New York Central Mohawk

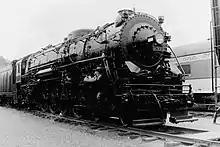
Preserved L-2d class locomotive Number 2933 at the Museum of Transportation in St. Louis in August, 1970

The next development of the Mohawk type for the New York Central was the L-2, 300 of its various subclasses being built between 1925 and 1930 by the American Locomotive Company. These were more modern locomotives than the L-1 class with wide boilers, long tenders, and fitted with feedwater heaters (mostly of the Elesco type and generally mounted in front of the smokebox at the top). Later L-2 subclasses, the L-2b and L-2c, had somewhat smoother lines with recessed feedwater heaters. The later L-2 locomotives, from a front-on view, appeared quite similar to the Central's fleet of Hudson passenger locomotives. The L2a's were numbered 2700–2799, the L2b's were numbered 2900–2924, the L2c's were numbered 2800-2899 and the L2d's were numbered 2925-2949 and 2950–2999. Locomotives 2995 and 2998 were modified for high-speed service in 1939.